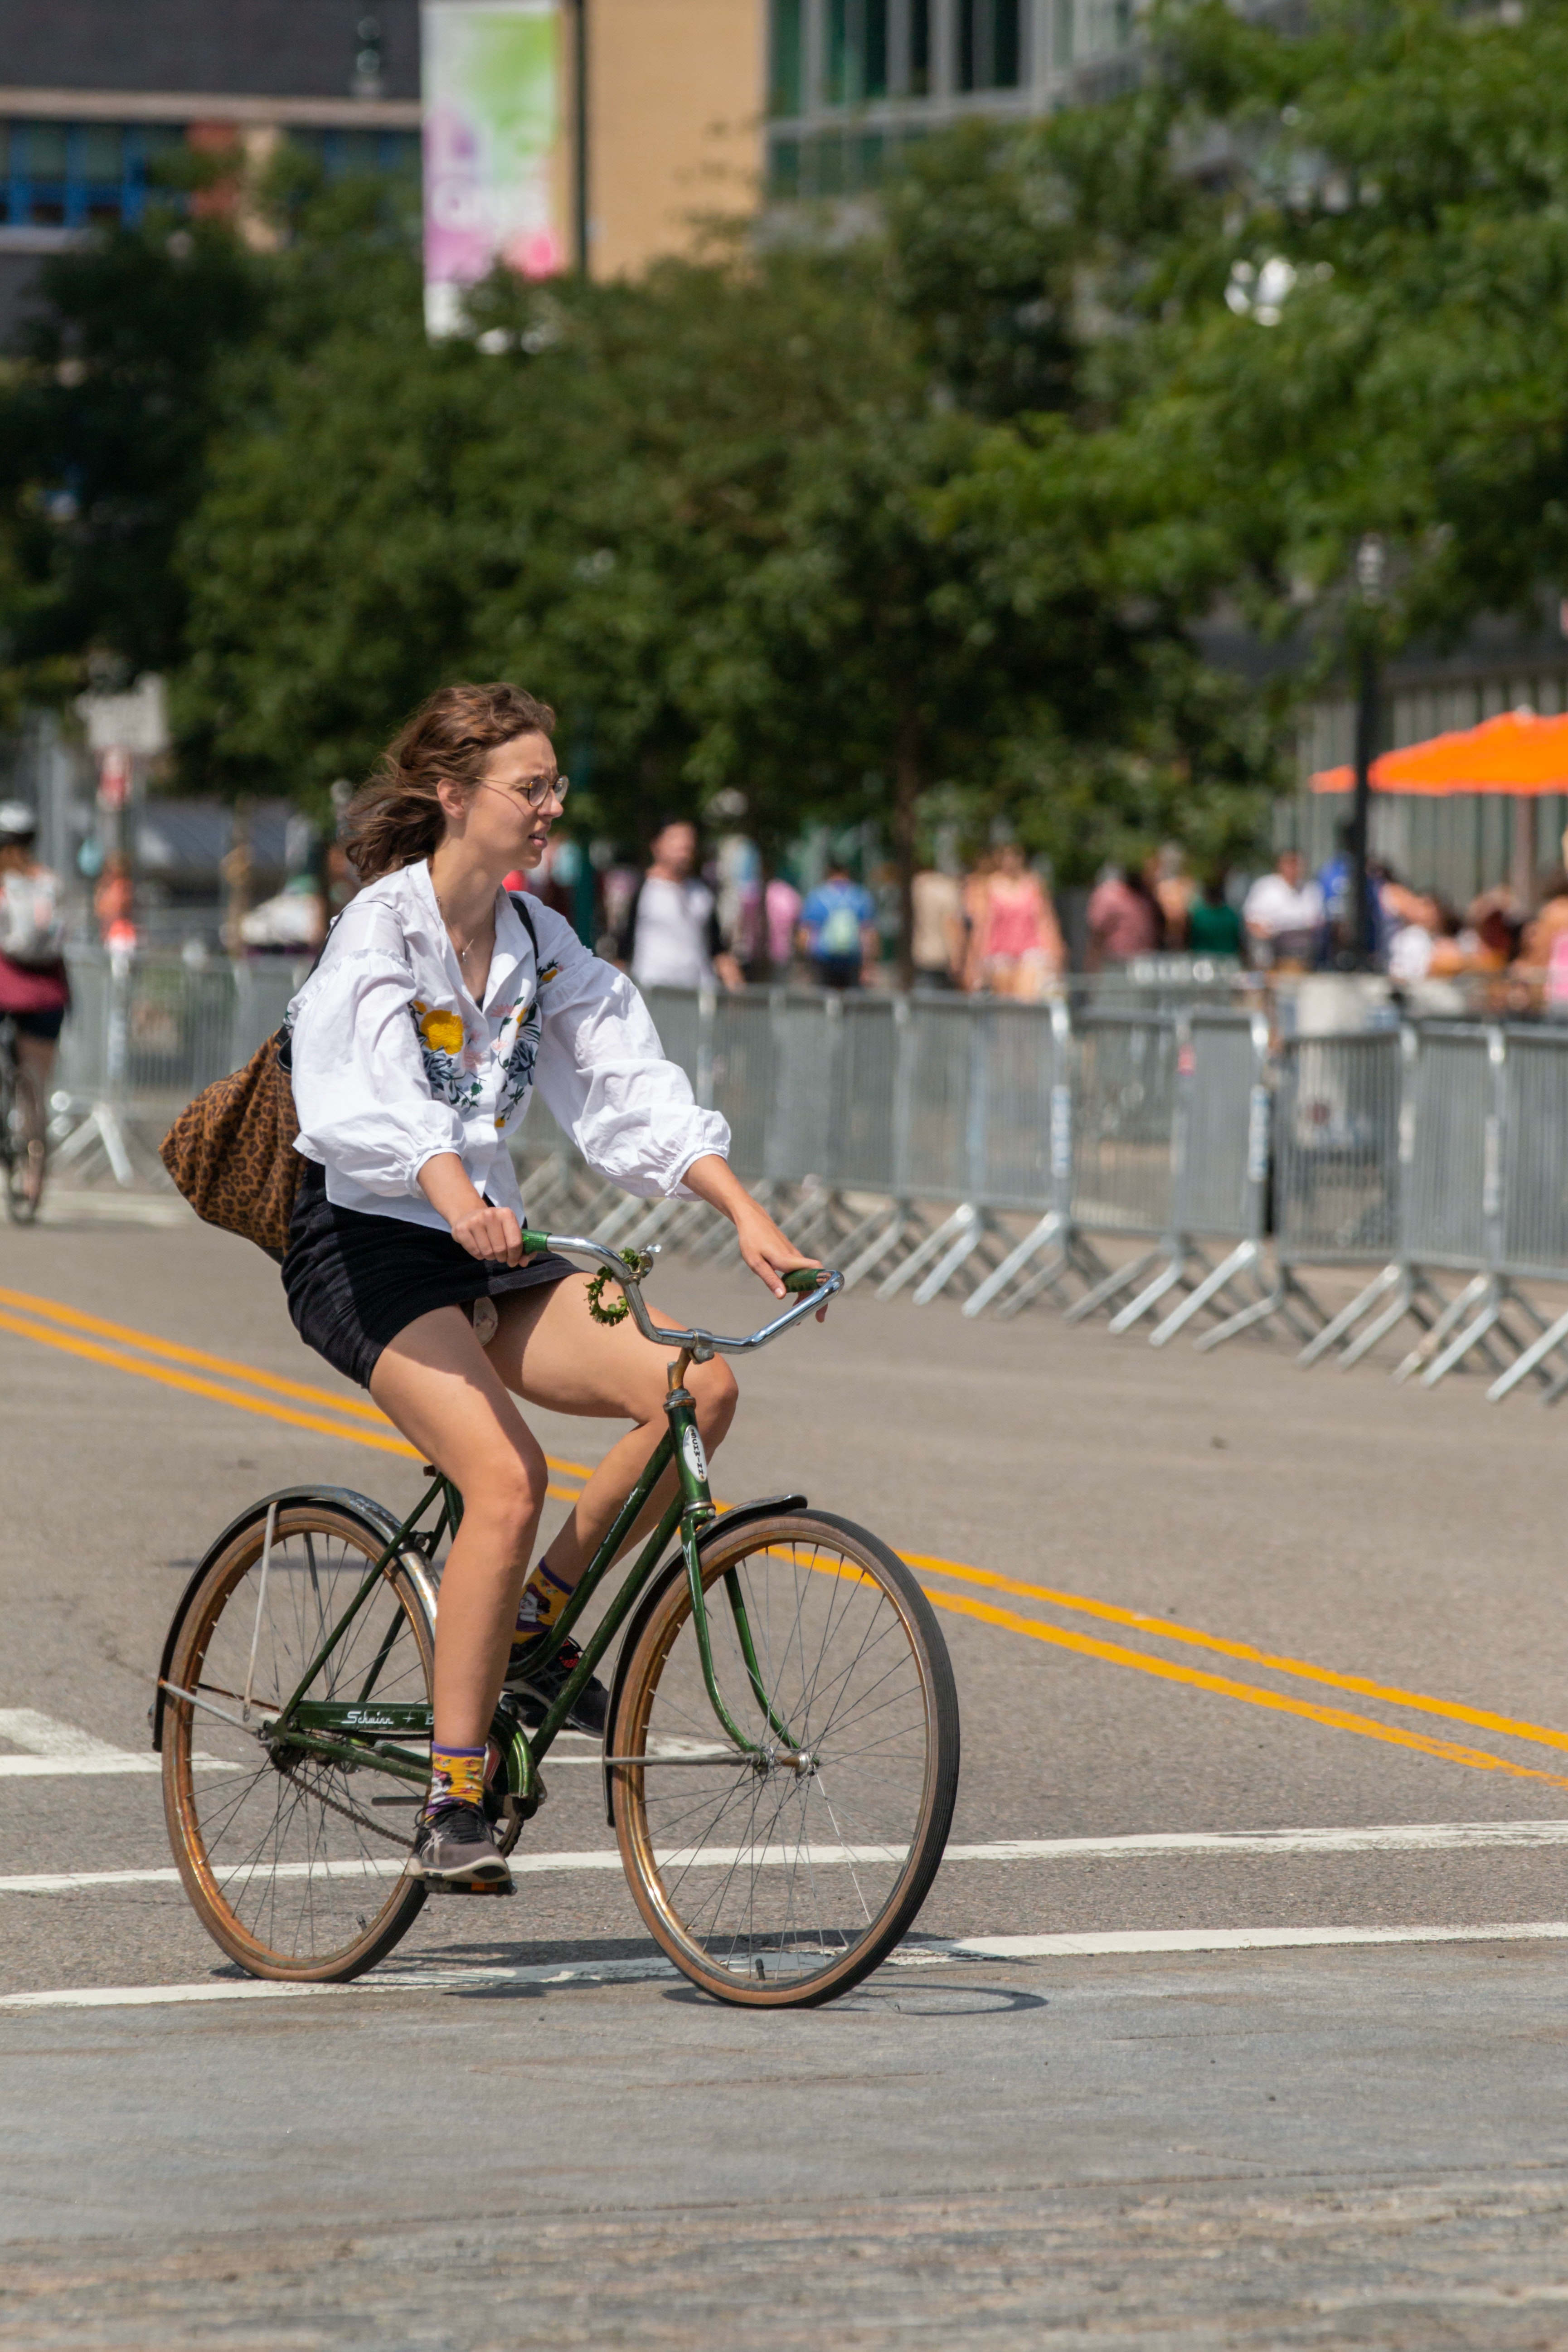
woman, bicycle, bicycles equipment and supplies, wheel, bicycle frame, crankset, tire, bicycle handlebar, bicycle tire, bicycle wheel, bicycle fork, tree, bicycle accessory, bicycle clothing, cycling shorts, shorts, bicycle chain, Bicycle stem, asphalt, bicycle part, outdoor recreation, groupset, racing, cycling, road surface, cycle sport, sportswear, sneakers, spoke, sports, bicycle saddle, eyewear, sunglasses, recreation, road bicycle, road, sidewalk, bicycle drivetrain part, endurance sports, human leg, leisure, competition event, racing bicycle, boot, cyclo cross bicycle, city, bicycle racing, bicycle pedal, personal protective equipment, hybrid bicycle, automotive wheel system, road cycling, lane, pedestrian, individual sports, street, mountain bike, road bicycle racing, championship, bag, triathlon, cyclo cross, duathlon